Bill Kipsang Rotich

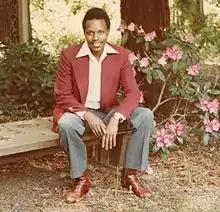

Bill Kipsang Rotich, also known as Kipsang Rotich, is a voice actor best known for voicing the character Nien Nunb in the "Star Wars" films.